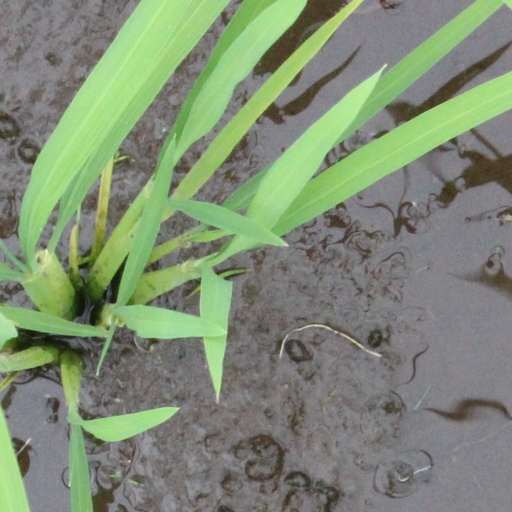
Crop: rice